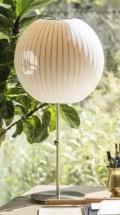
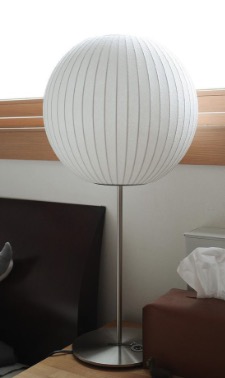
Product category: misc
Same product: yes